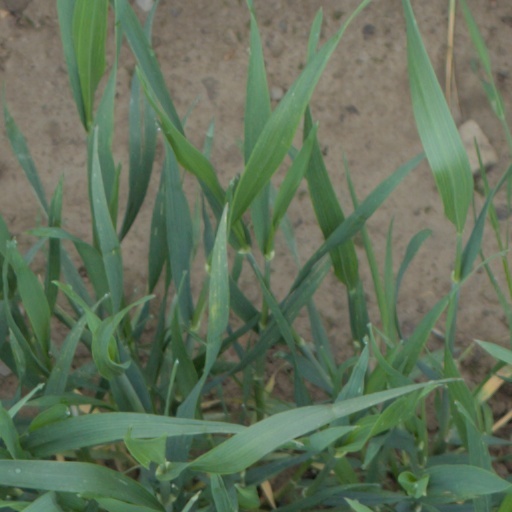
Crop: wheat